Caerleon Endowed School

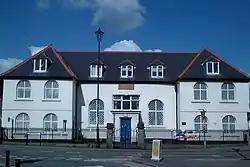
Front view of school

Caerleon Endowed School, (also known as The Endowed School, Caerleon, Caerleon Charity School, Williams Charity School and Caerleon Junior School), in Caerleon, Newport, dates from 1724. At that point, the house was a junior school that was funded by a bequest from Charles Williams. The school became part of the state education system in 1948 under the Education Act 1944. The school was designated a Grade II* listed building in 1951.